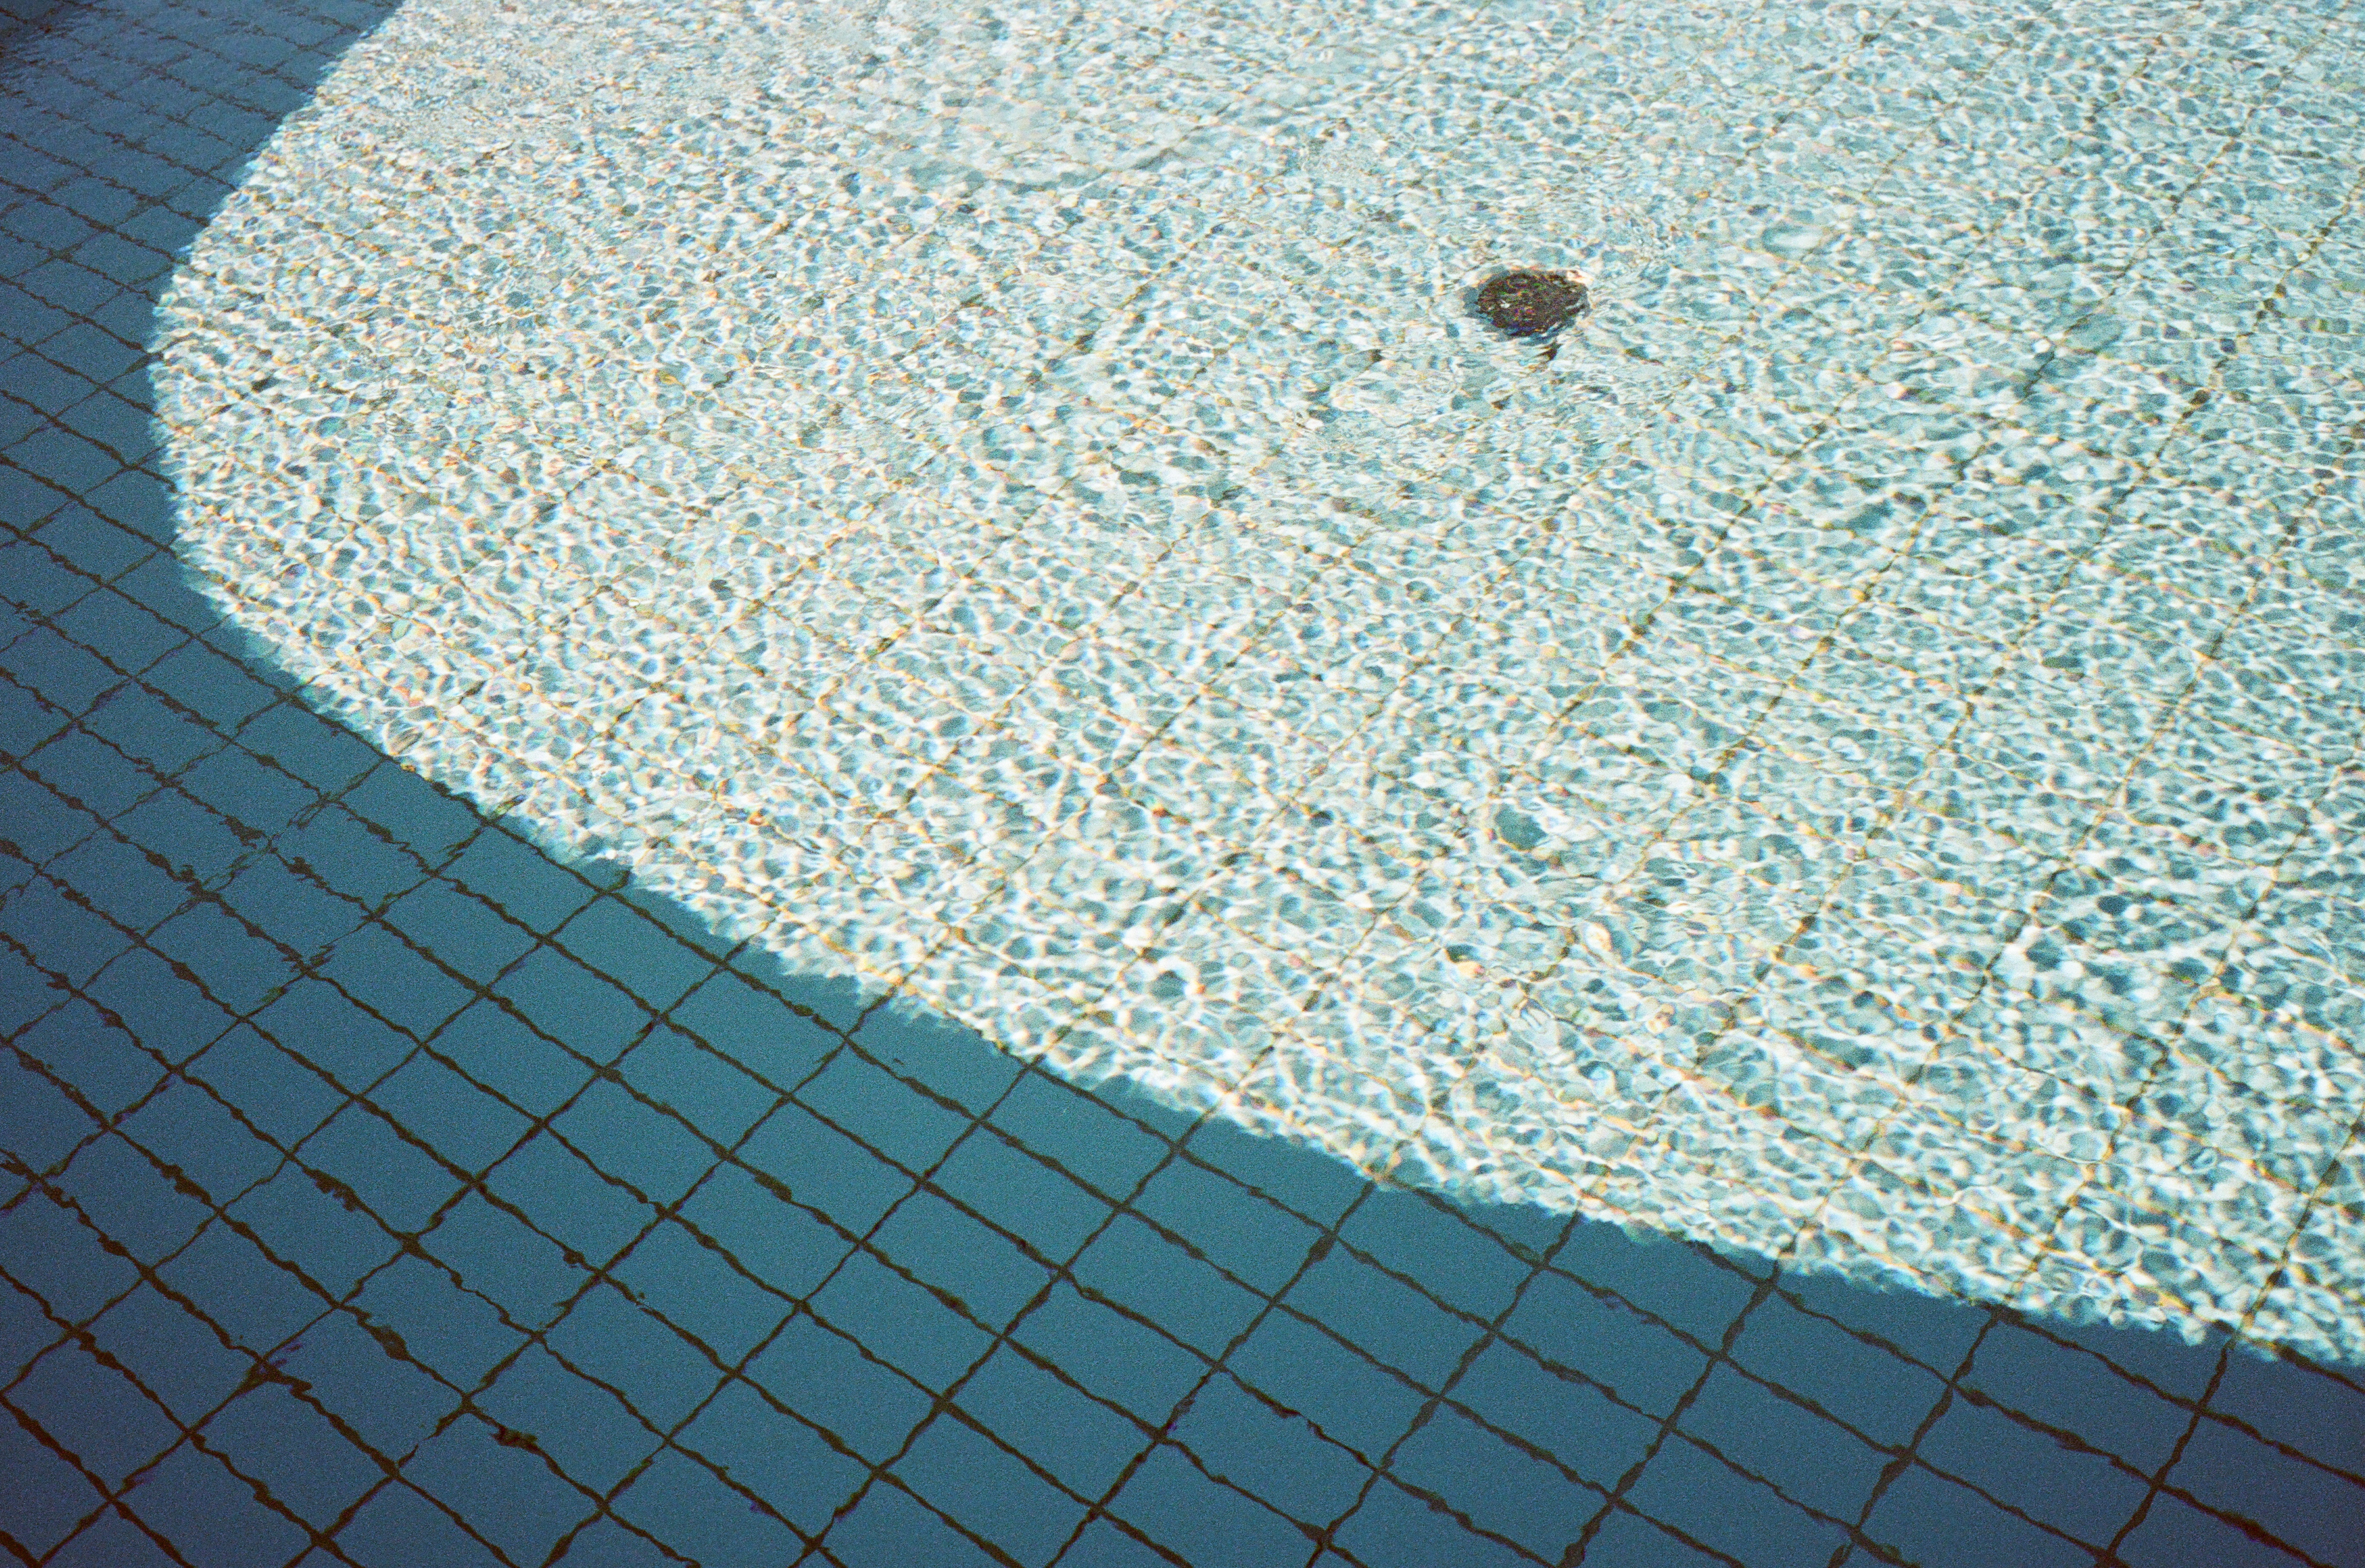
water, texture, pattern, line, circle, daylighting